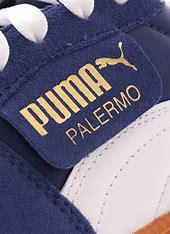
Brand: Puma
Model: Palermo